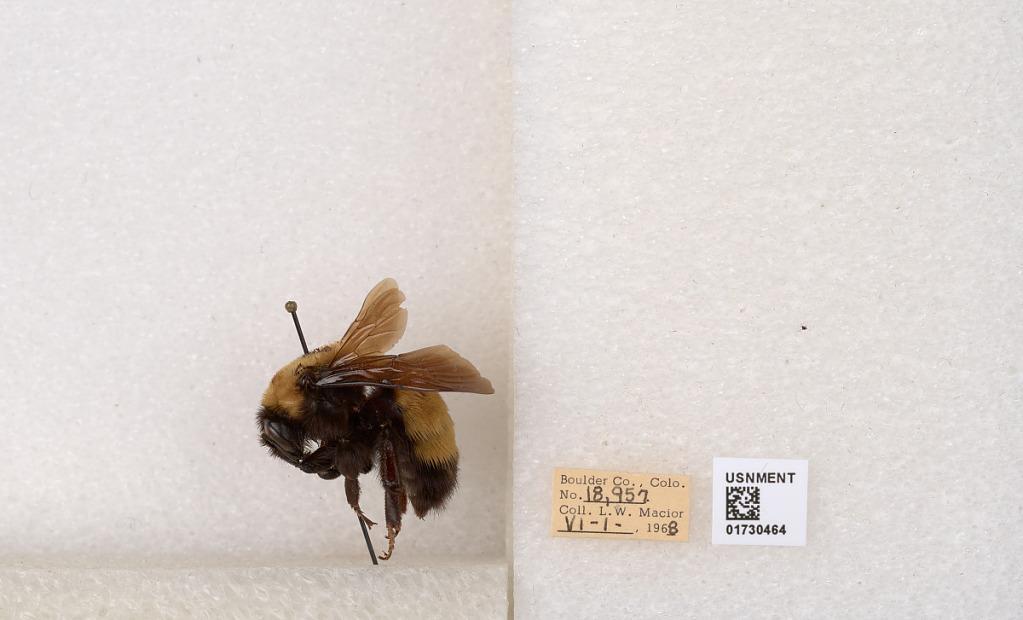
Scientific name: Bombus (Bombus) nevadensis Cresson
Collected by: L. Macior
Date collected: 1968-6-1
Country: United States
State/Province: Colorado
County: Boulder
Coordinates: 40.0925, -105.358